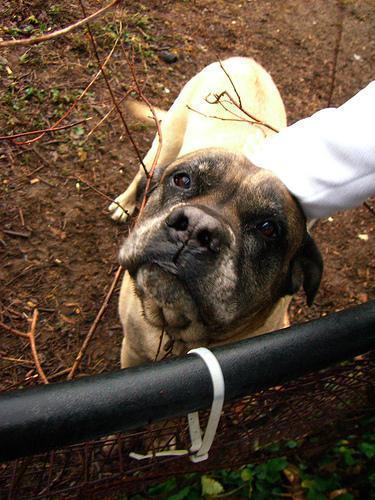
bull_mastiff